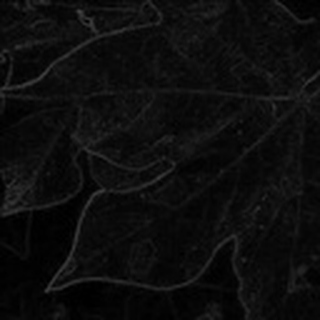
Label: cotton_target_spot